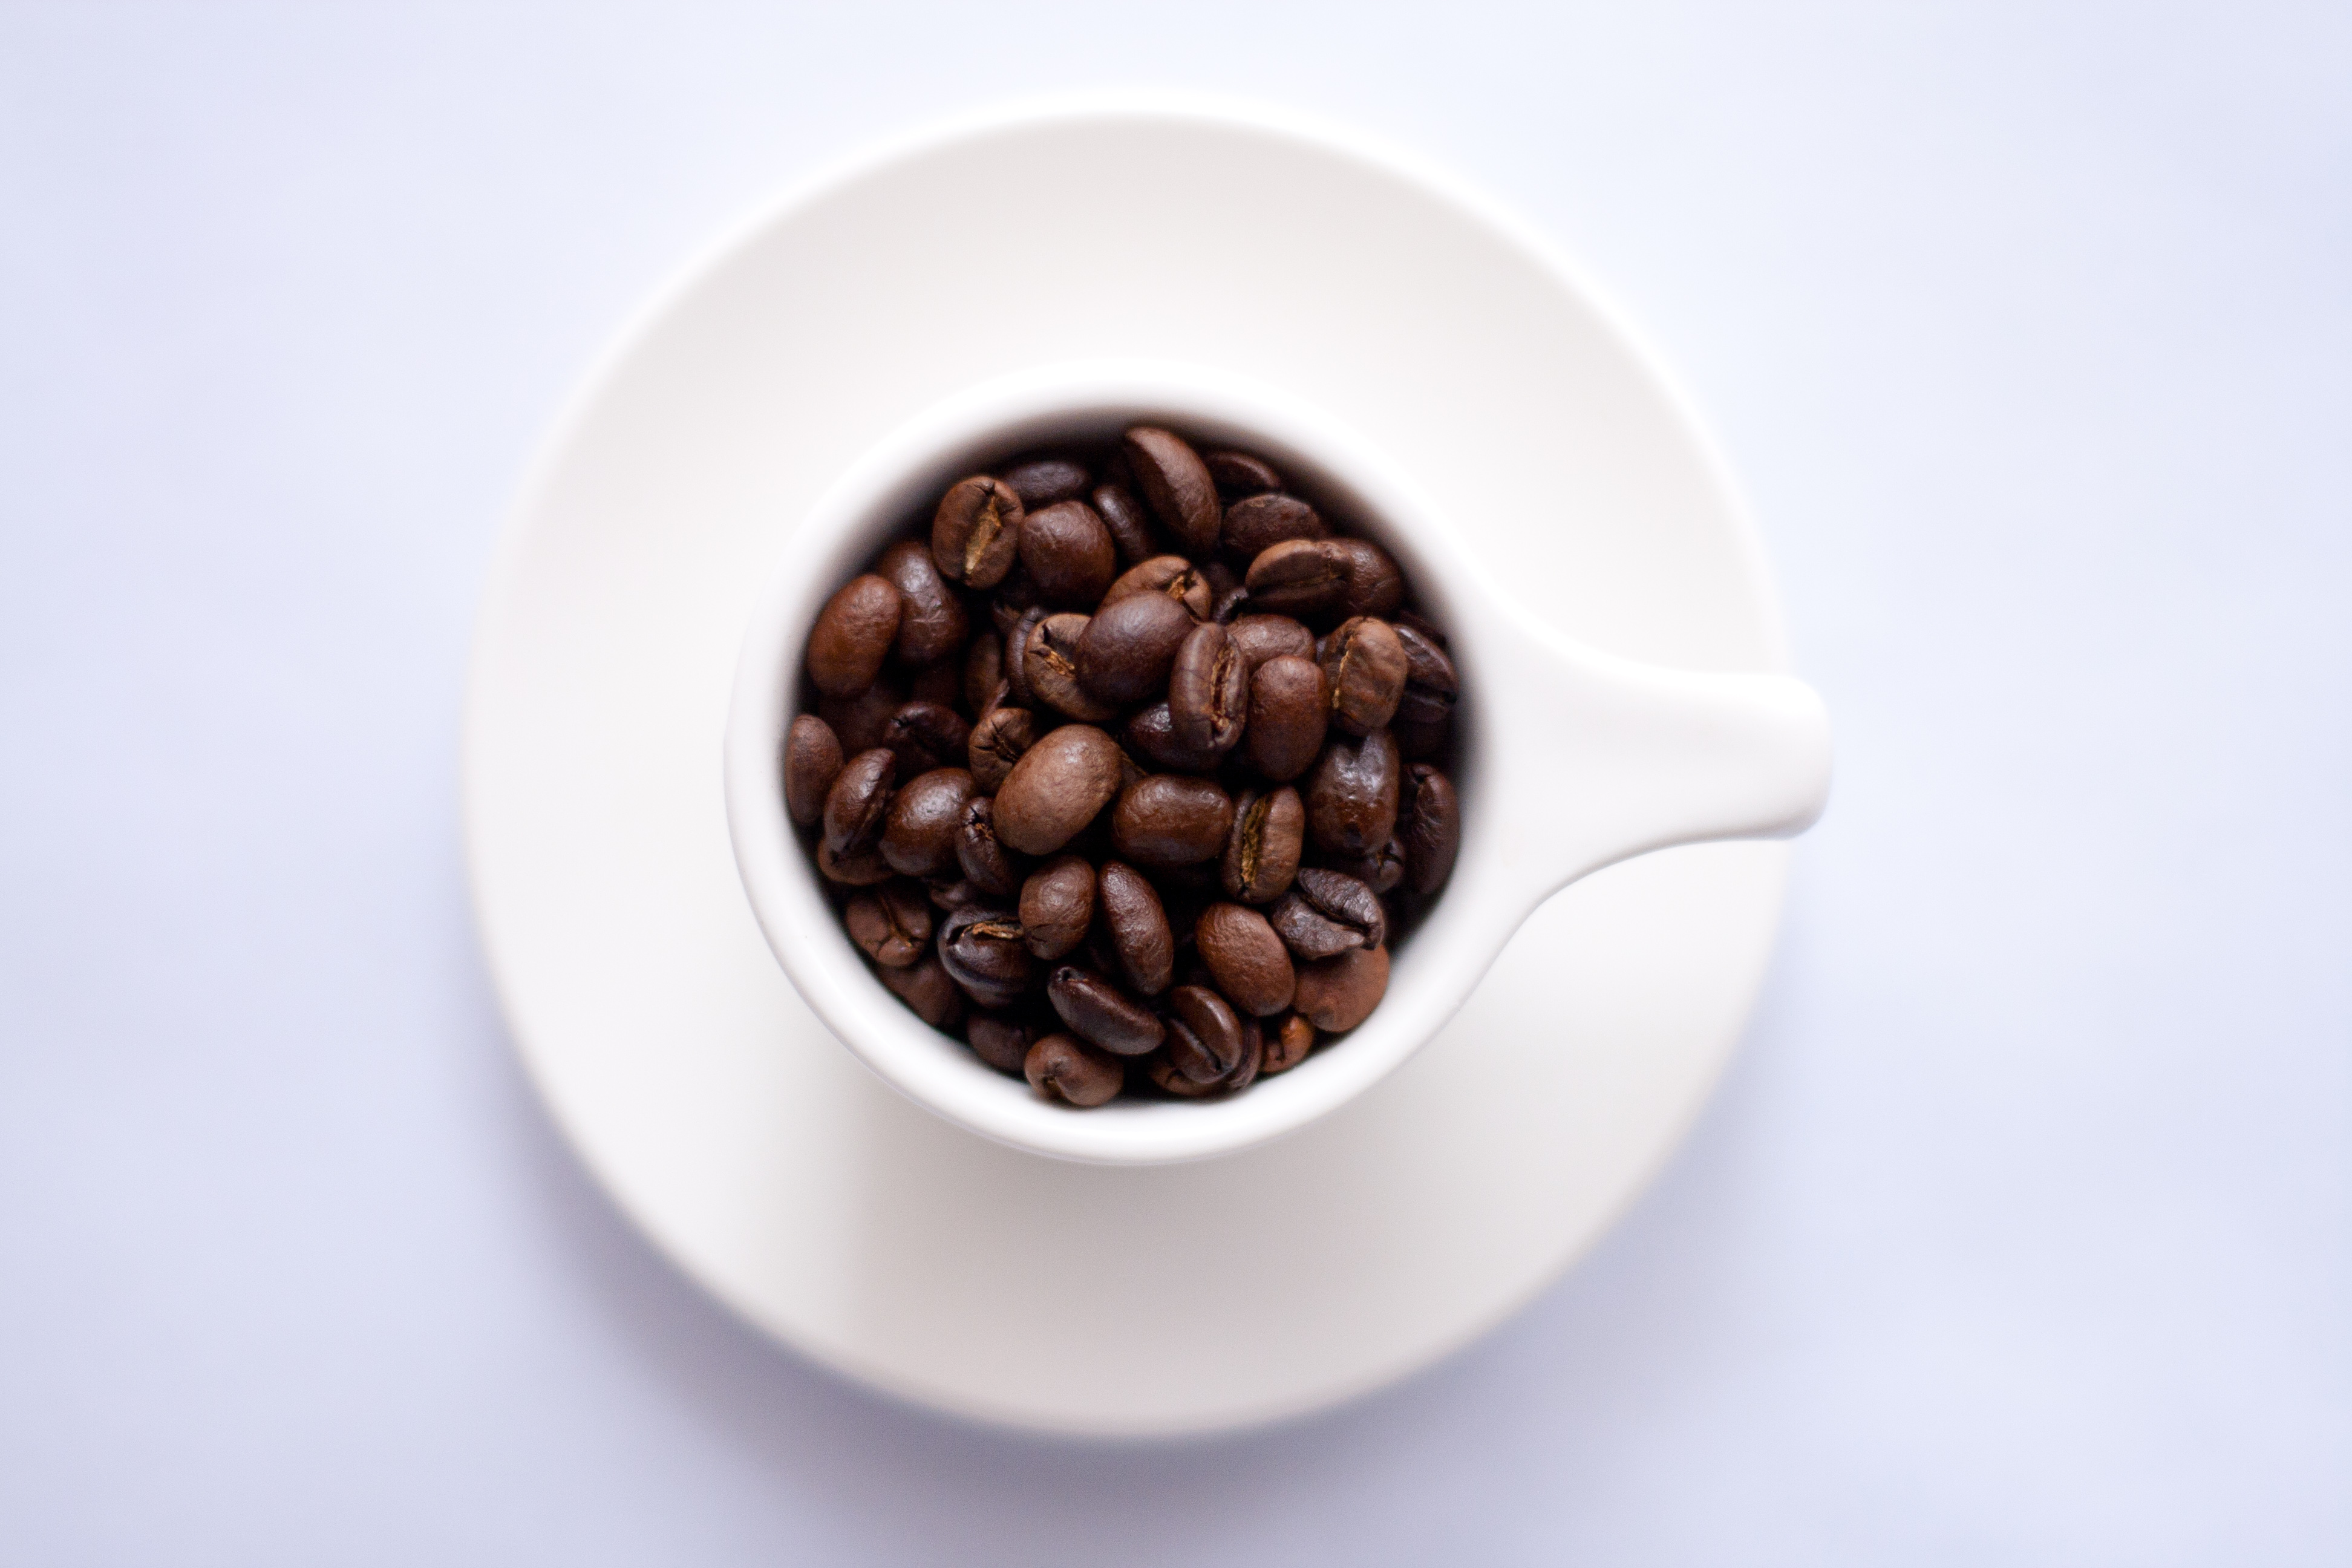
coffee, cup, food, produce, drink, espresso, coffee cup, caffeine, publicdomain, whitecup, coffeebeans, flavor